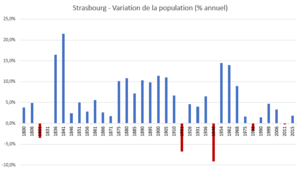
Variation de la population de Strasbourg de 1800 à 2015
Avec une population communale de 280 966 habitants en 2017, Strasbourg est une grande ville française, centre de gestion d'une aire urbaine de plus de 795 900 habitants. Par sa population intra-muros, Strasbourg est actuellement la septième commune de France.